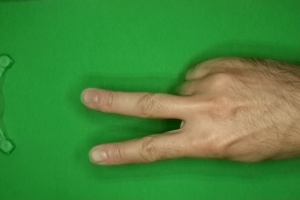
Label: scissors